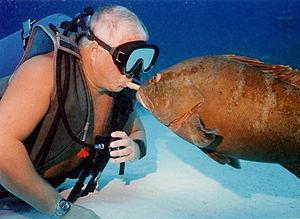
Royonx partageant une sauscisse avec un mérou au Club med Bahamas